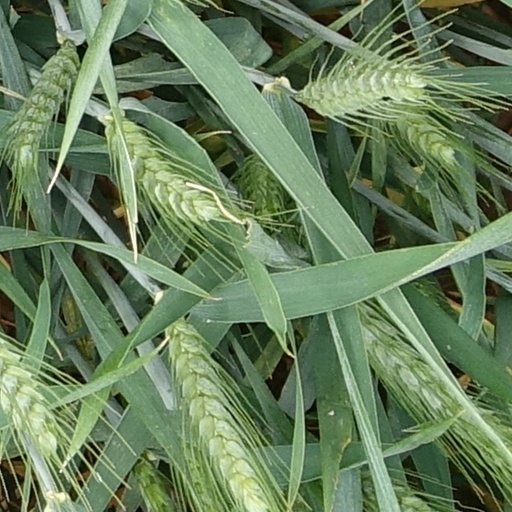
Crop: wheat